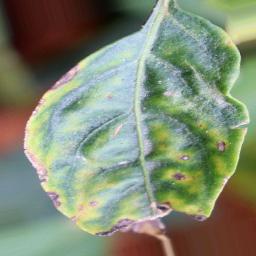
Label: nutritional